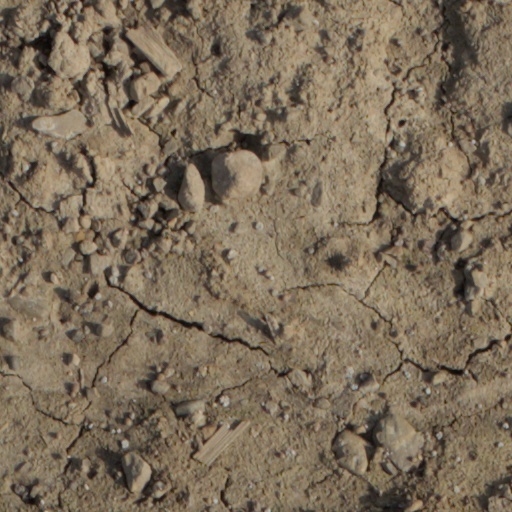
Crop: wheat